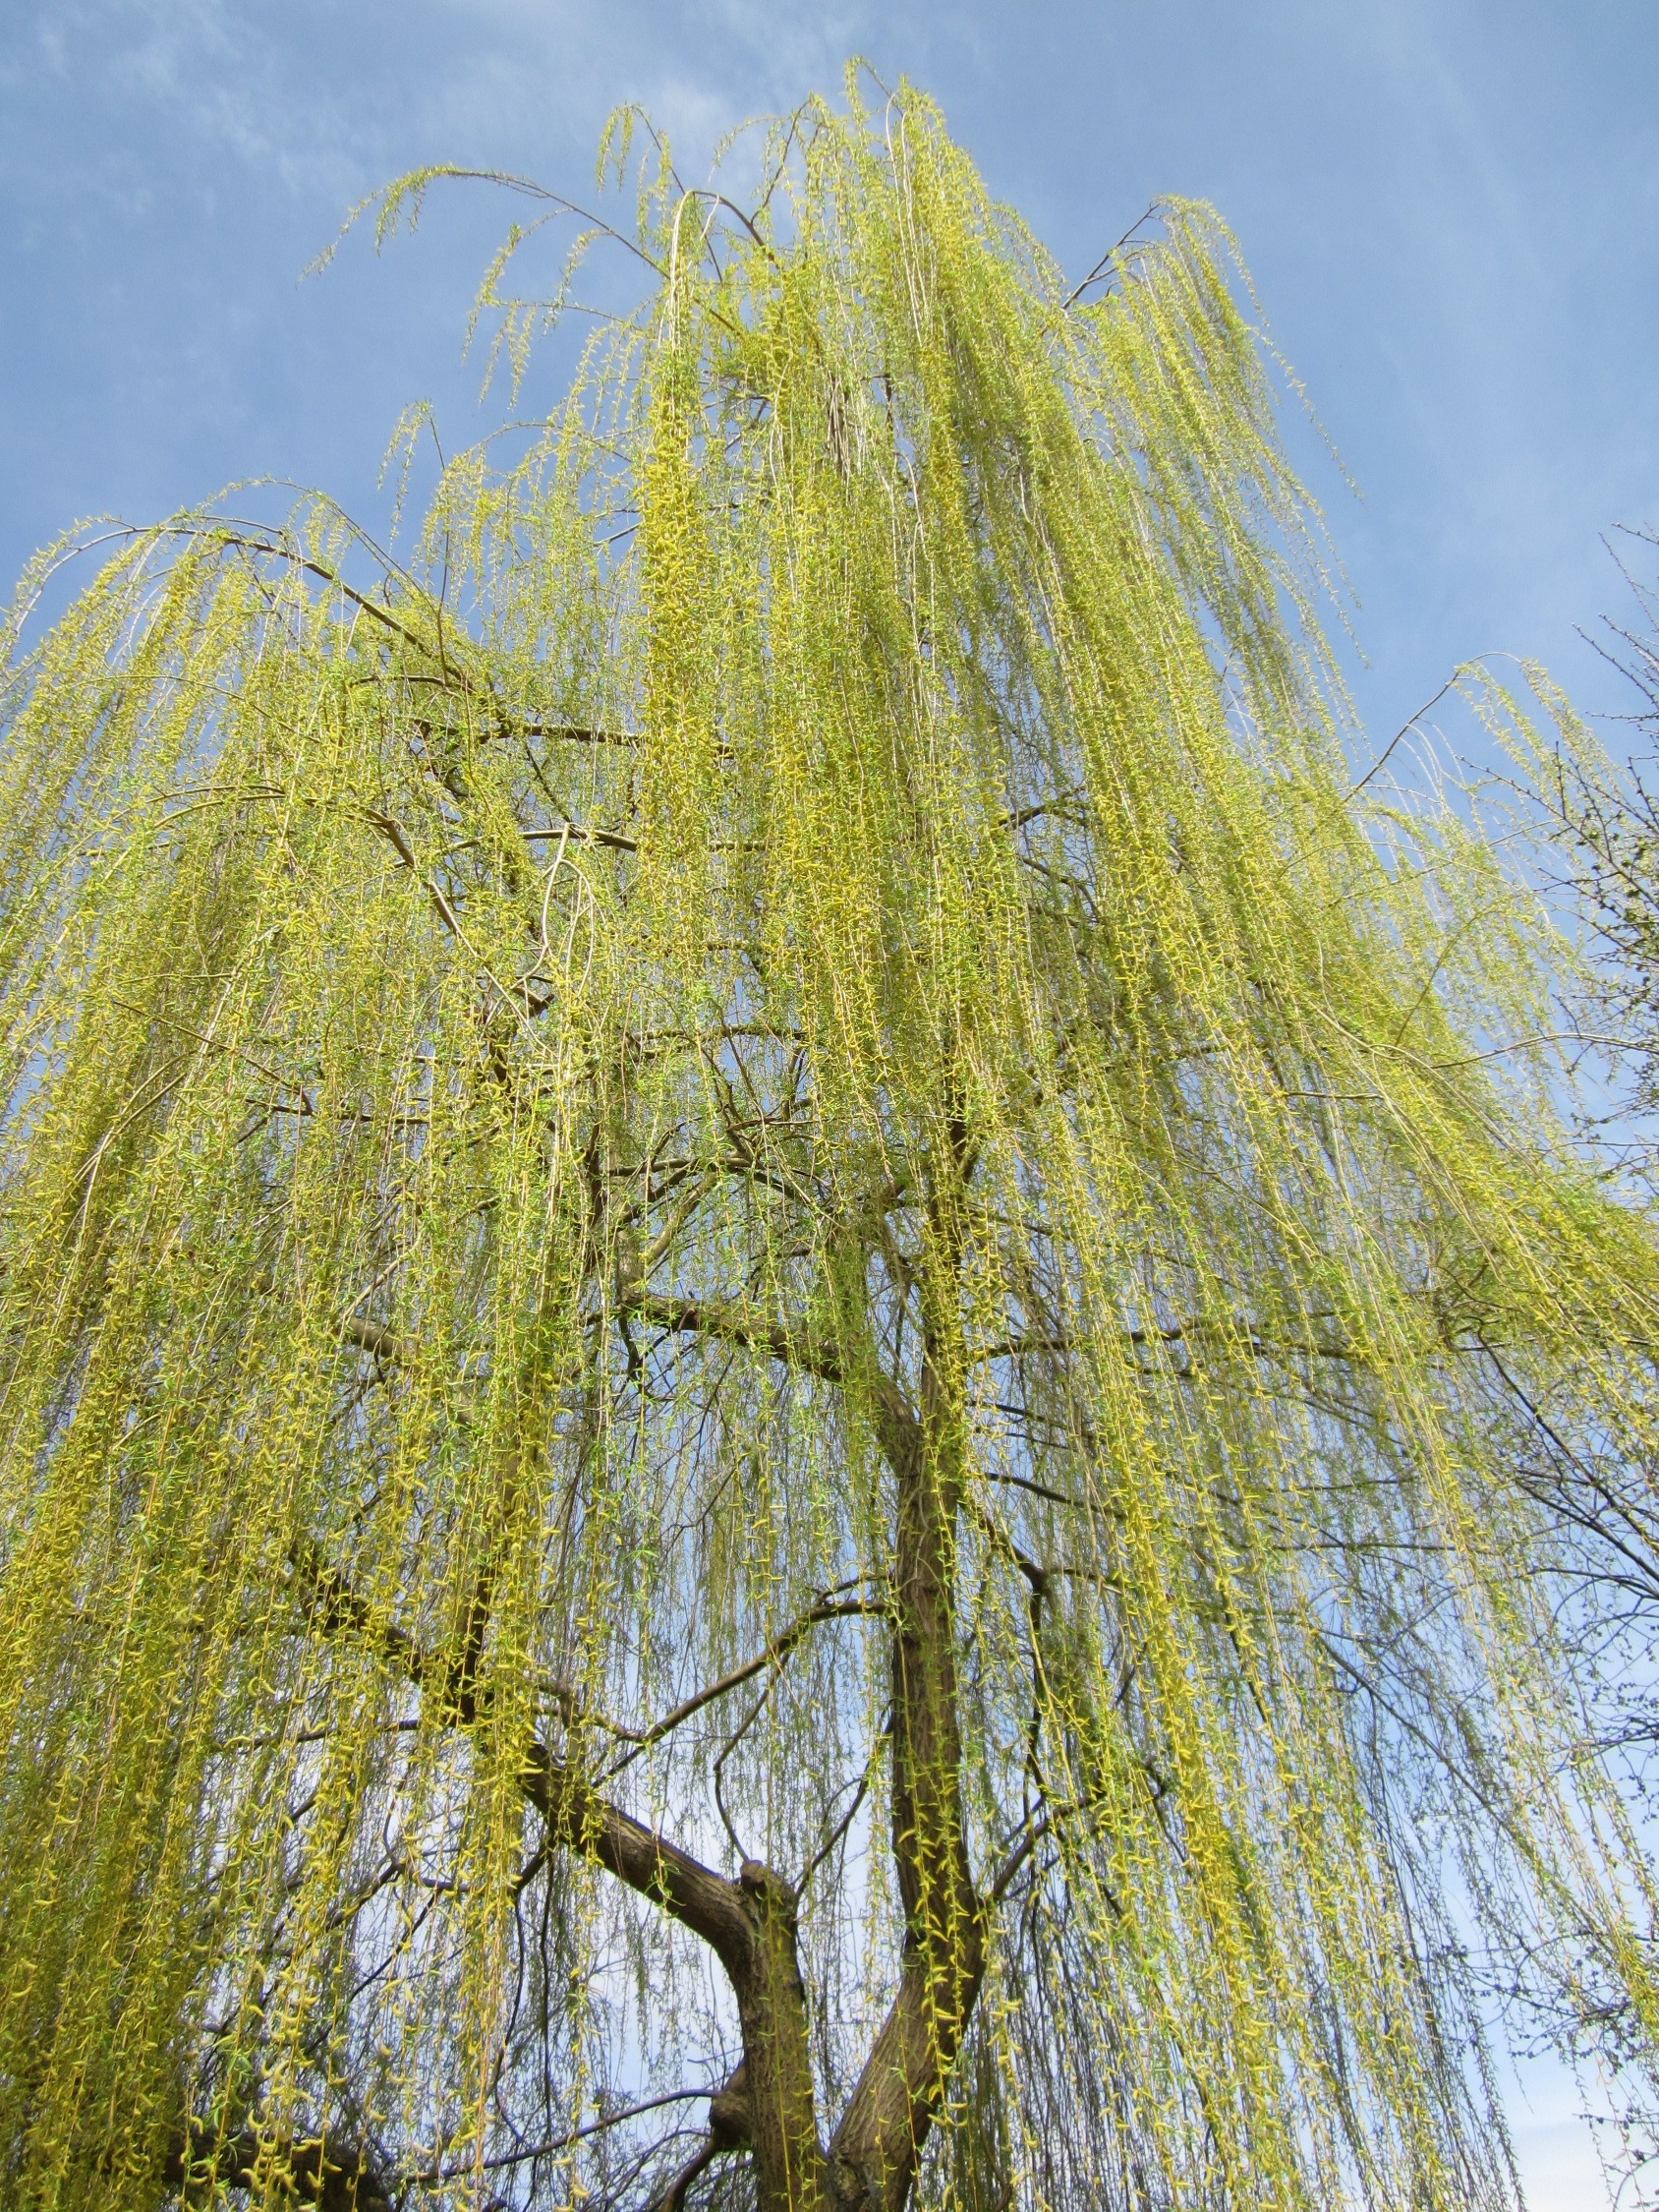
tree, nature, forest, branch, plant, sky, meadow, countryside, sunlight, leaf, flower, country, rural, spring, birch, autumn, trees, outside, clouds, spruce, deciduous, germany, beautiful, woodland, larch, ecosystem, flowering plant, biome, grass family, woody plant, temperate broadleaf and mixed forest, temperate coniferous forest, land plant